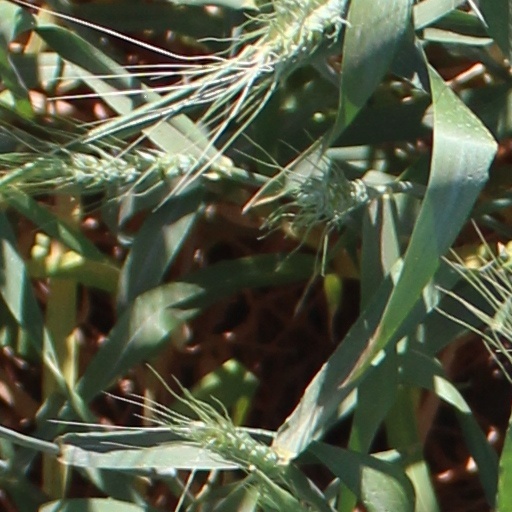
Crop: wheat